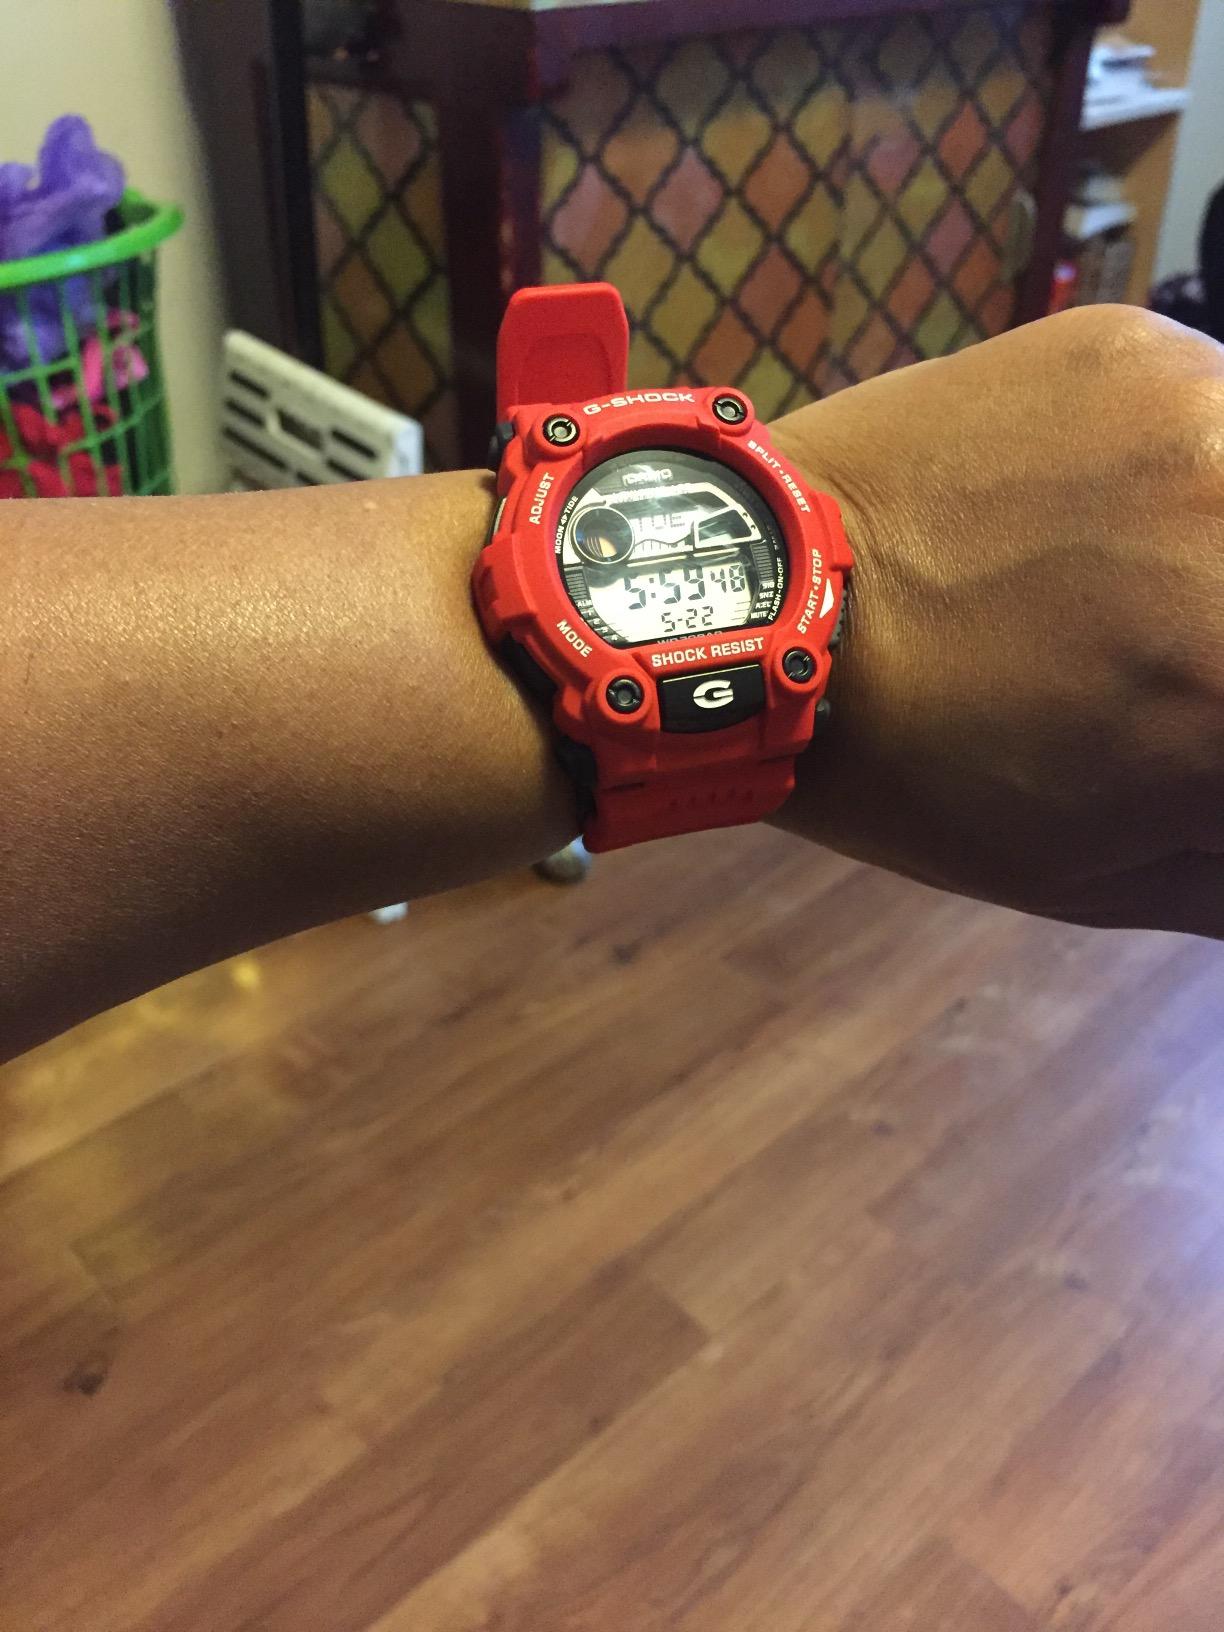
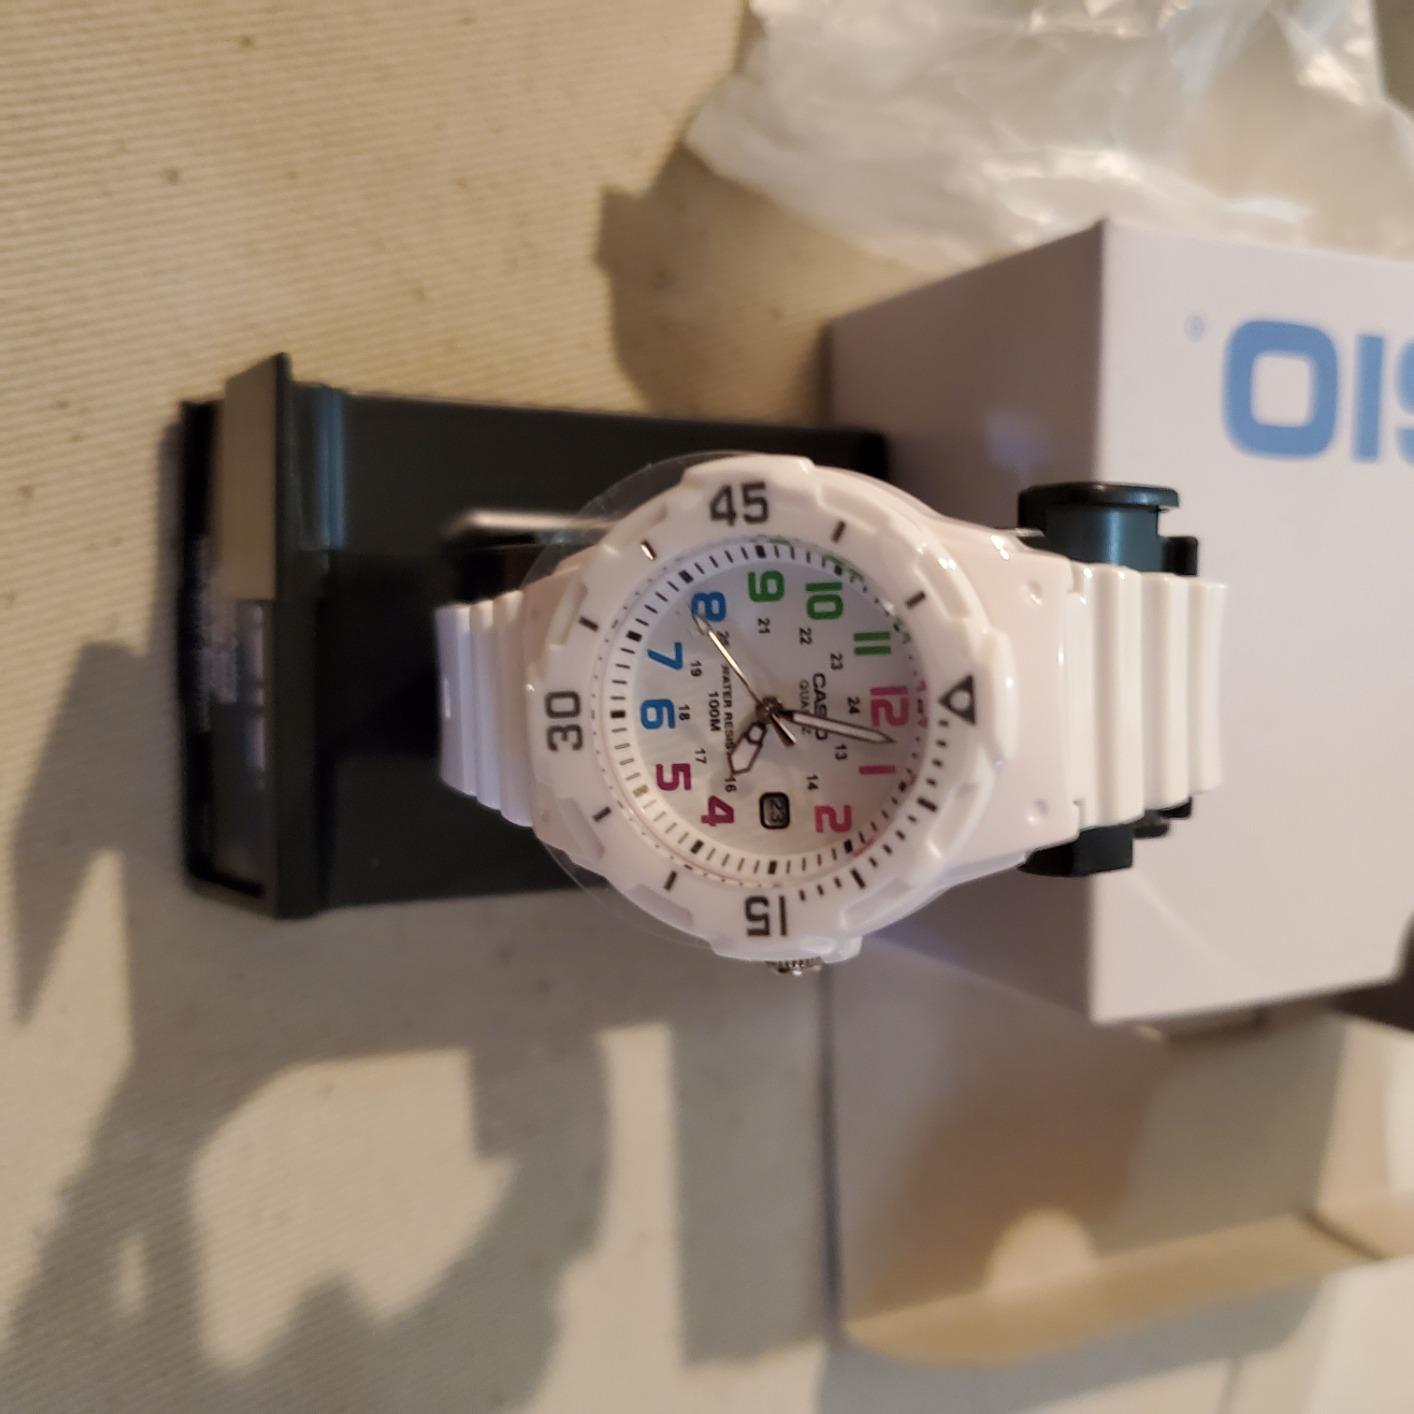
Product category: accessories_watch
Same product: no